Henry Sacheverell

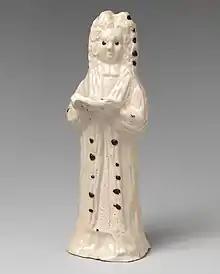
Figure in Staffordshire pottery, c. 1745, a sign of his lasting popularity

The son of Joshua Sacheverell, rector of St Peter's, Marlborough, he was adopted by his godfather, Edward Hearst, and his wife after Joshua's death in 1684. His maternal grandfather, Henry Smith, after whom he was possibly named, may be the same Henry Smith who is recorded as a signatory of Charles I's death warrant. His relations included what he labelled his "fanatic kindred"; his great-grandfather John was a rector, three of whose sons were Presbyterians. One of these sons, John (Sacheverell's grandfather), was ejected from his vicarage at the Restoration and died in prison after being convicted for preaching at a Dissenting meeting. He was more proud of distant relatives who were Midlands landed gentry that had supported the Royalist cause during the Civil War.